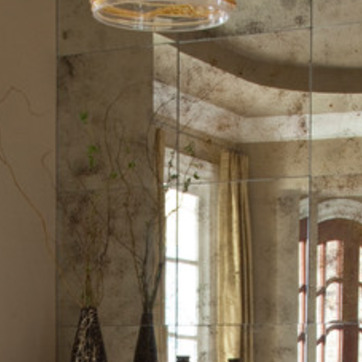
Material: mirror